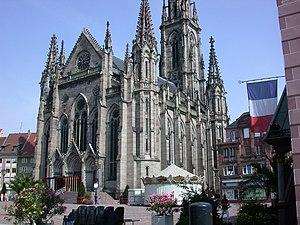
Temple Saint-Etienne de Mulhouse (France)